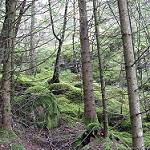
Label: forest